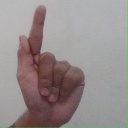
अक्षर: ळ